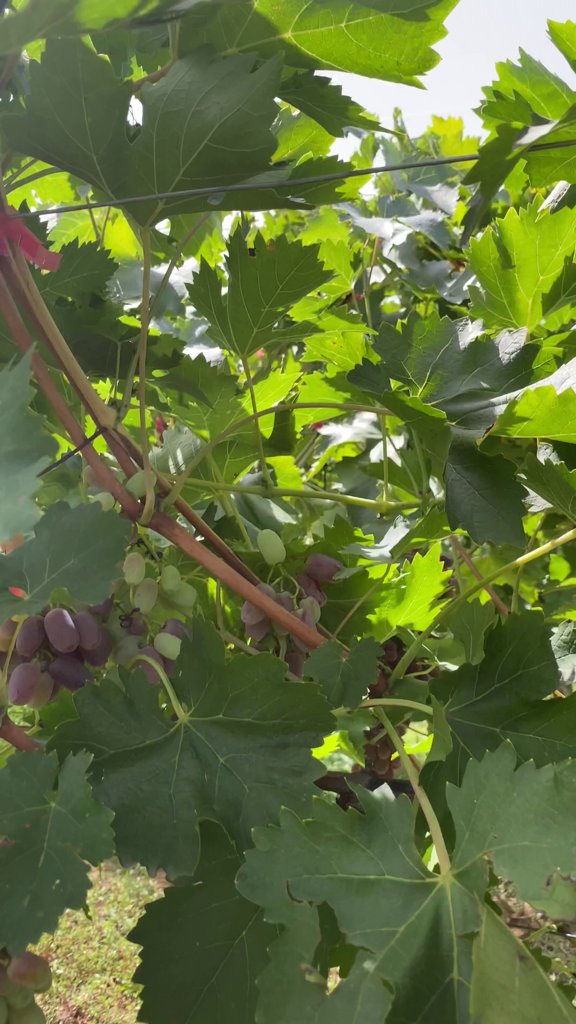
Berries visible: 46
Grape clusters: 3